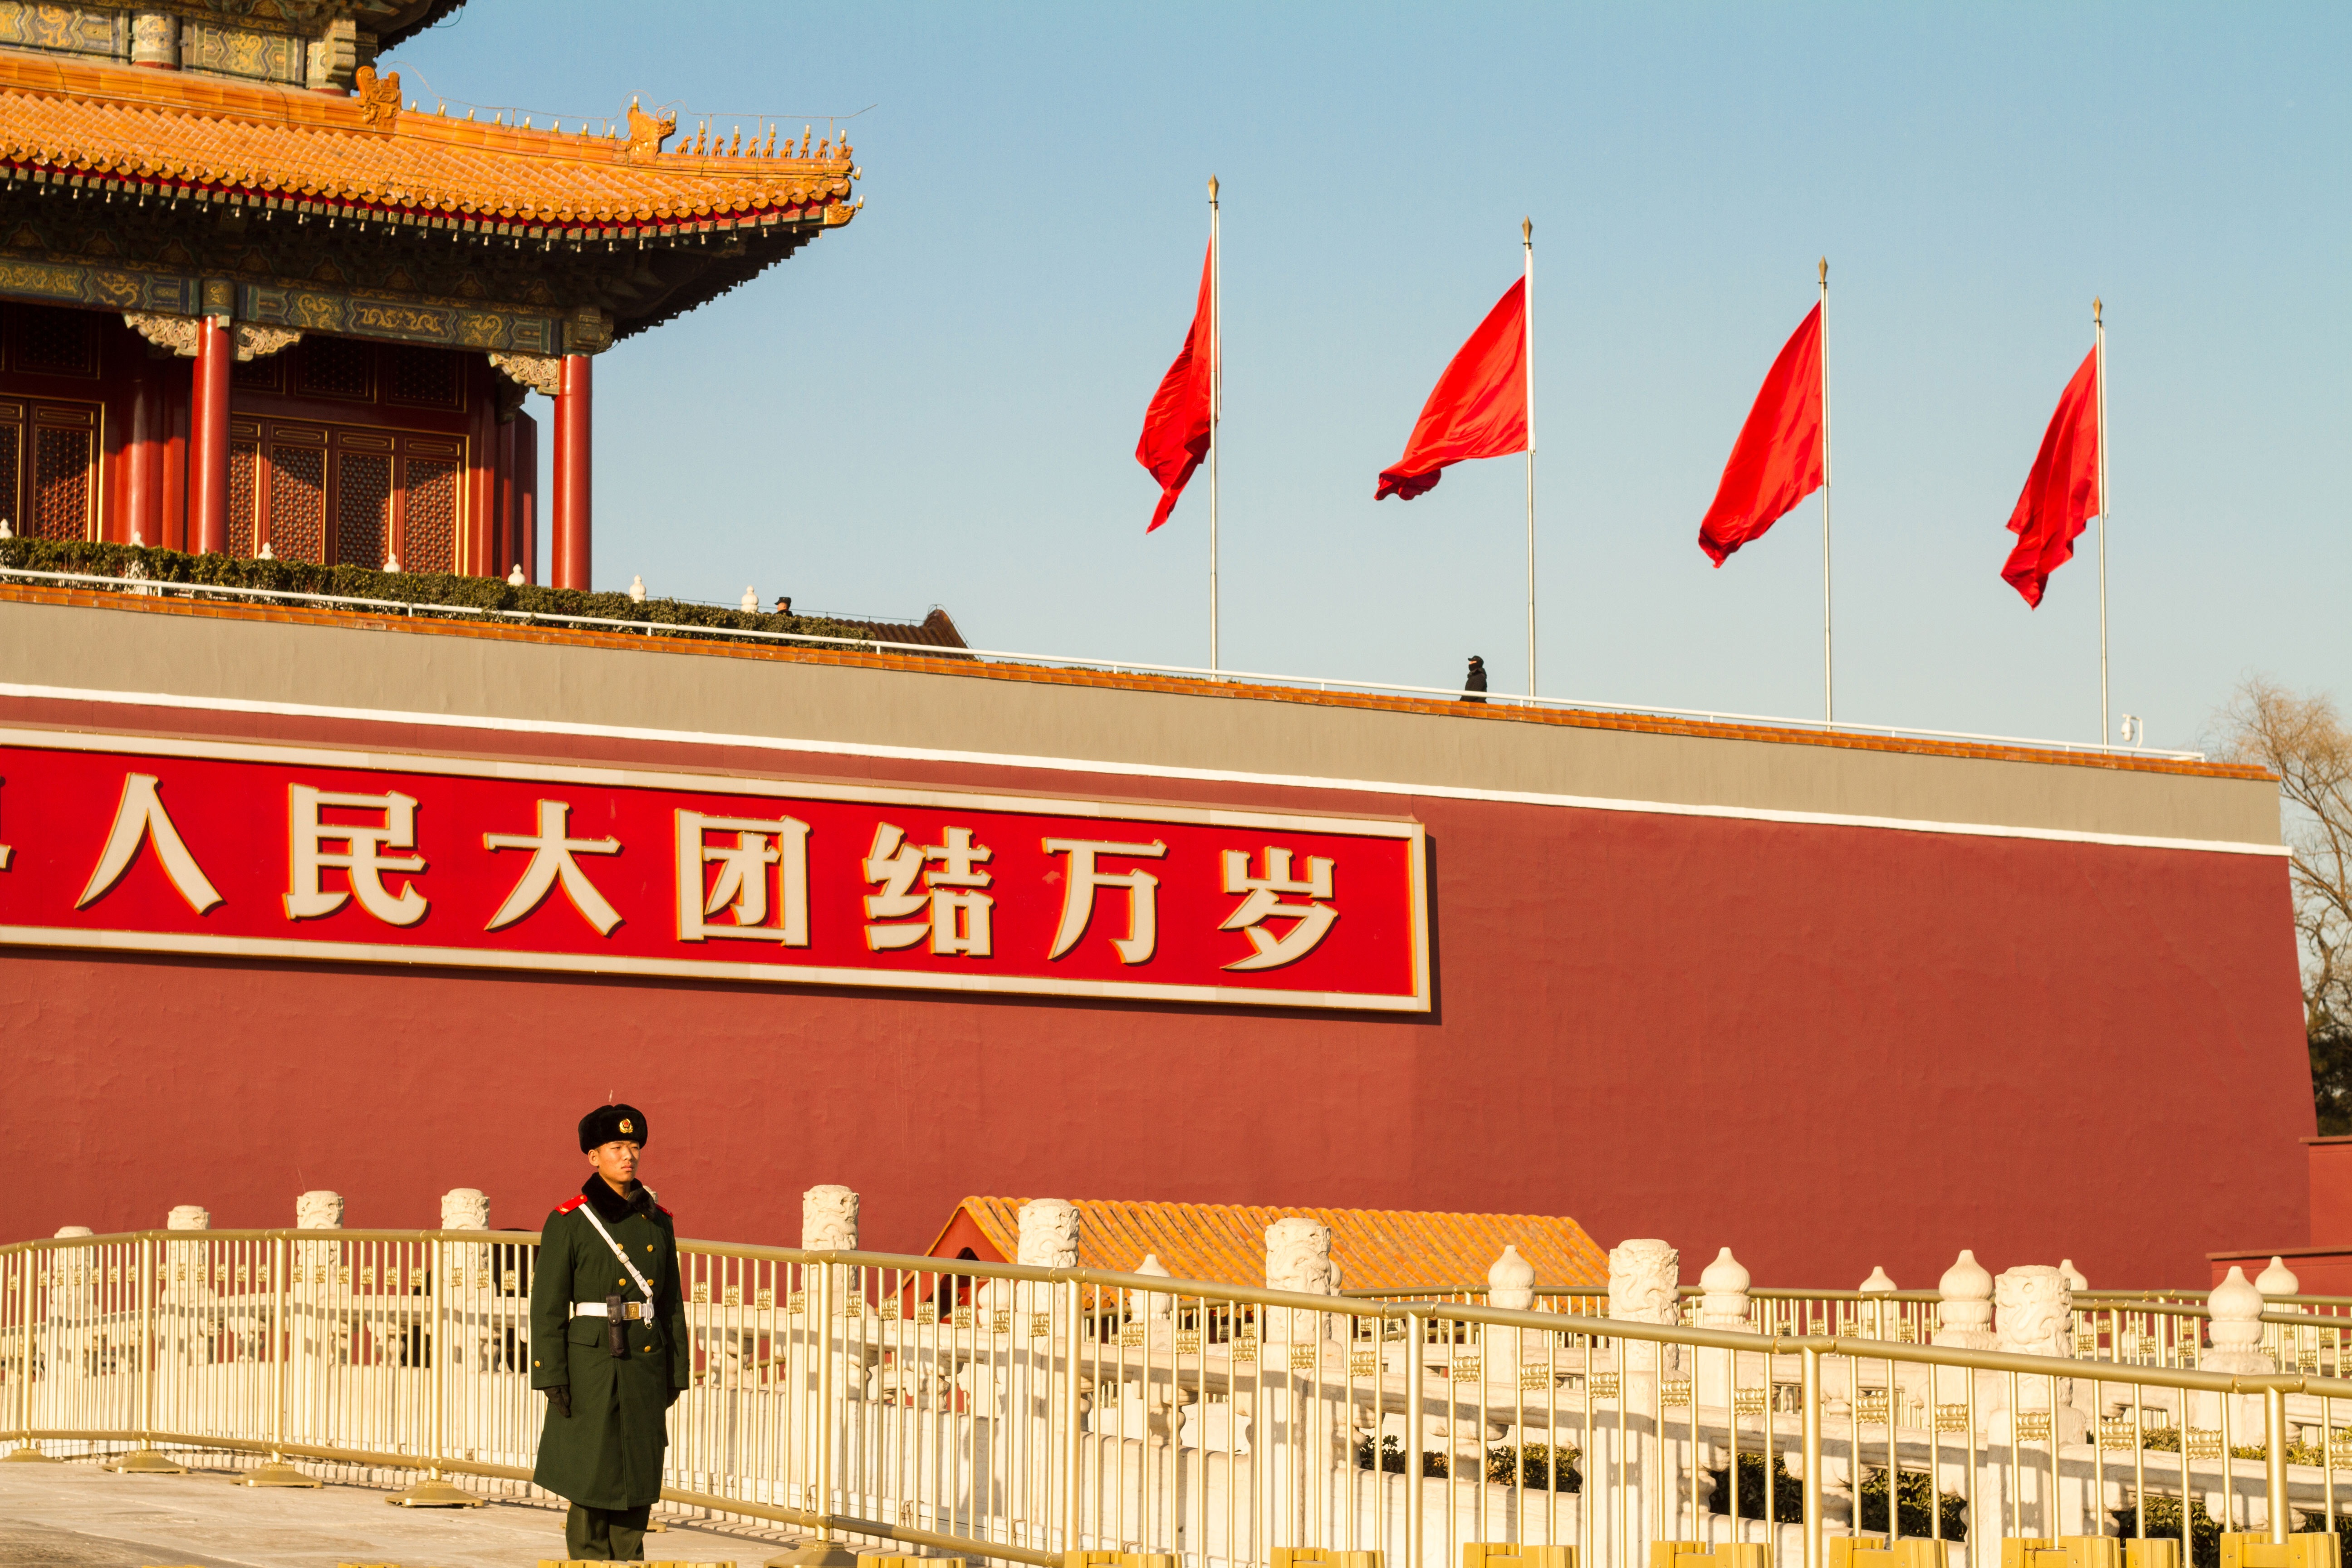
palace, tourism, temple, beijing, sentinel, tiananmen square